Popular assembly

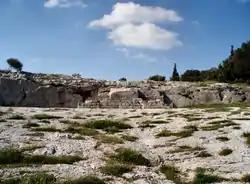
The Pnyx, the meeting place for the Athenian popular assembly.

In Athenian democracy the "ecclesia" was the assembly which was open to all male citizens, about 30 percent of the city-state's adult population. The assembly could attract large audiences: 6,000 citizens might have attended in Athens during the fifth century BC out of the estimated 30,000–60,000 eligible citizens.